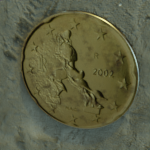
Coin value: 20cents
Country: it
Edition: standard